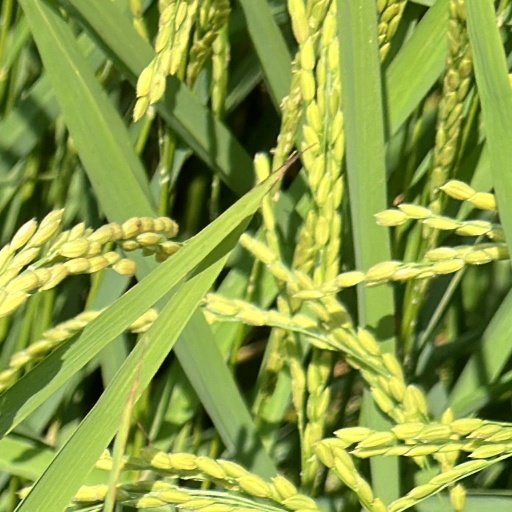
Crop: rice